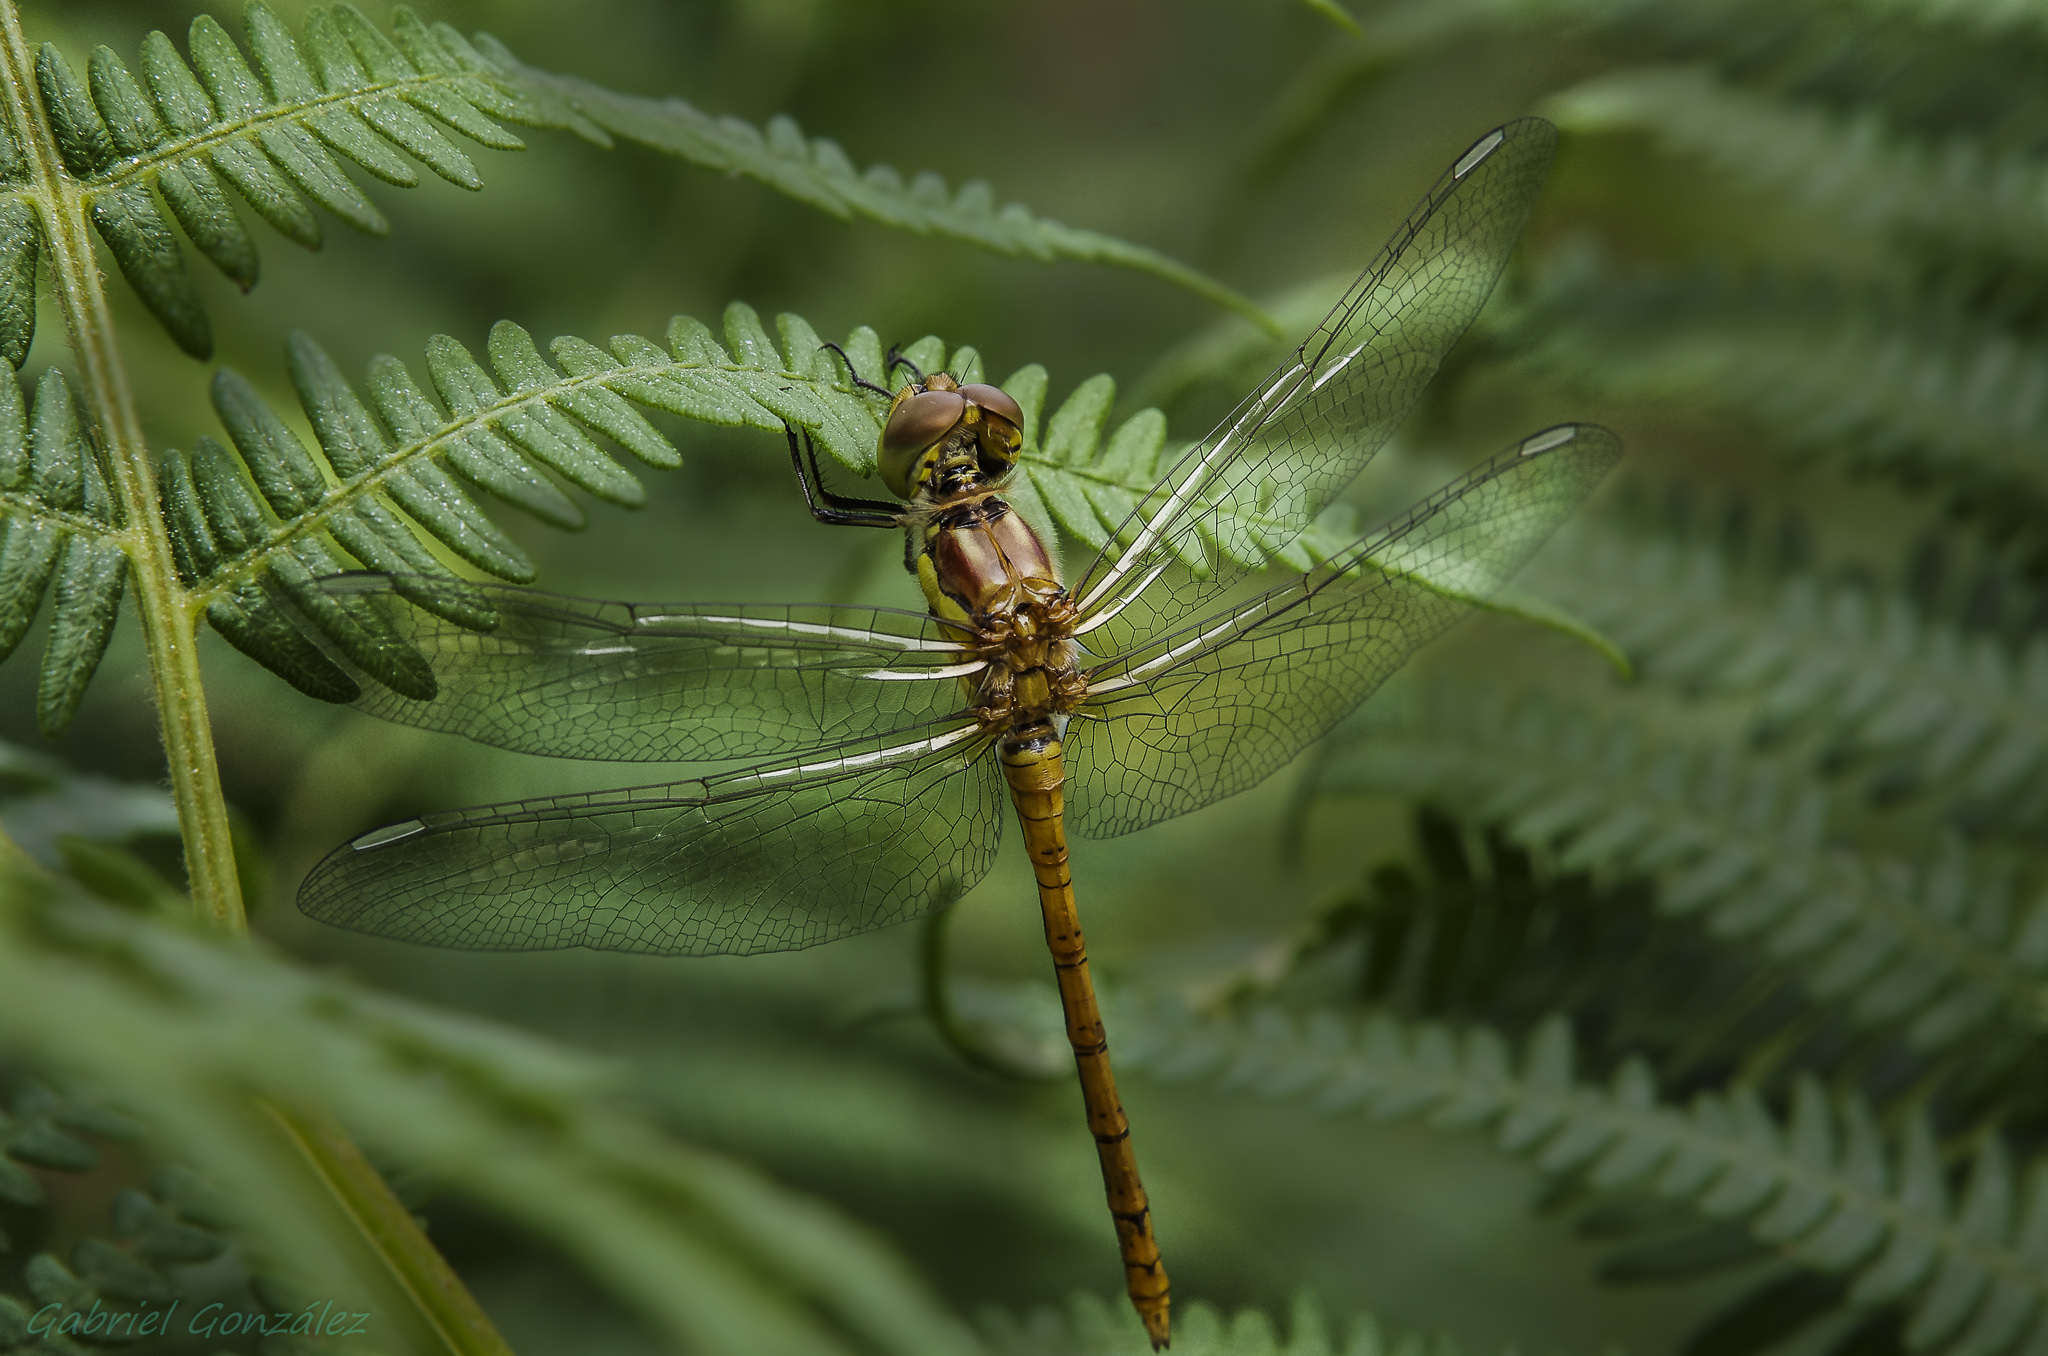
nature, photography, flower, green, insect, macro, botany, fauna, invertebrate, close up, dragonfly, naturaleza, tamron1750, ggl1, gaby1, xovesphoto, marumidhg200, pentaxk5, gphoto, libelula, macro photography, plant stem, dragonflies and damseflies